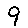
Label: 9